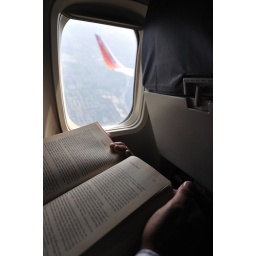
A man traveling on an airplane reads his book by the window.